Dazzled and Deceived

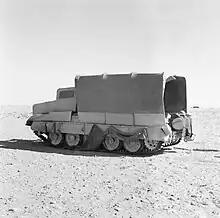
A Crusader tank in open desert, masquerading as a truck in its 'Sunshield' camouflage covers, 1942

Veronica Horwell, in "The Guardian", observes that Forbes is "especially shrewd" about the British "institutional infighting that made camouflage suspect with the military." All the same, the principles identified by Hugh Bamford Cott "did become the basis for subsequent military camouflage, starting with successes improvised in the North African desert campaigns with palm fronds and jerry cans." She writes that Forbes was fascinated by nature's improvisations as much as by those of "a rum mix of biologists and artists" in the two World Wars, since he sees "with lovely clarity" that nature is a tinkerer, lacking any grand design but full of chance and "smallscale experiment".